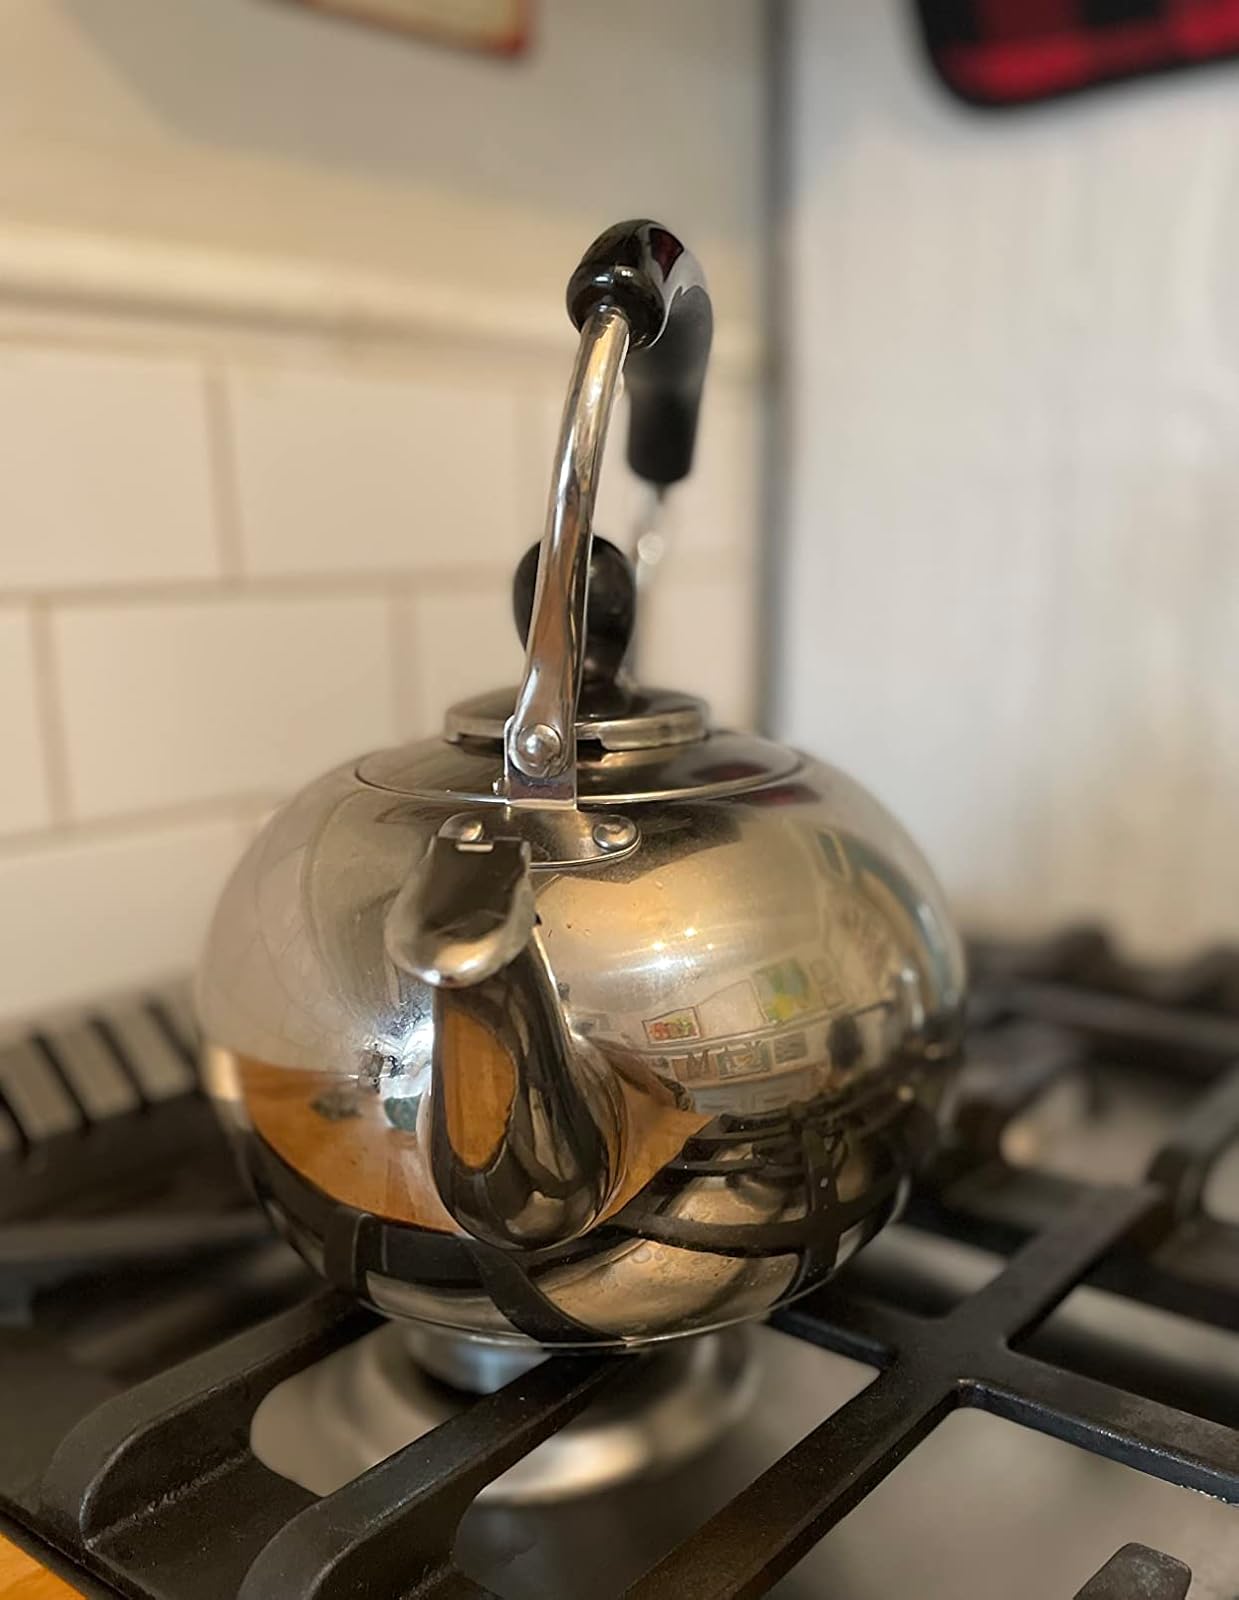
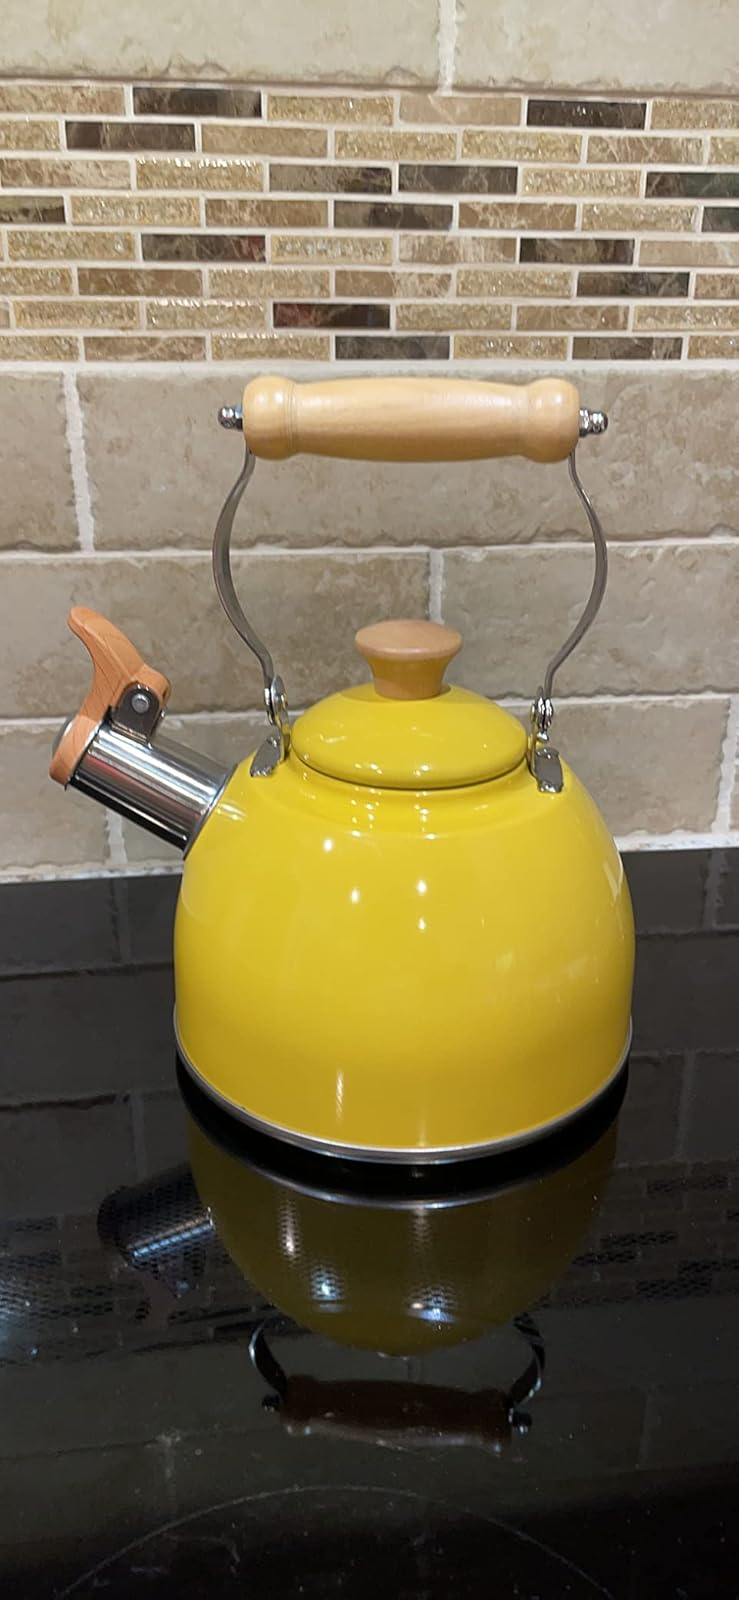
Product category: items_kettle
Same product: no